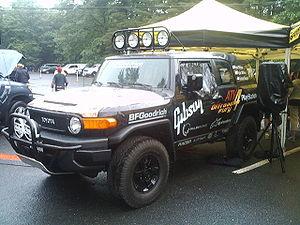
La Baja 1000 est une course de rallye-raid pour véhicules tout-terrains disputée durant le troisième week-end du mois de novembre dans la Péninsule de Basse-Californie au nord ouest du Mexique depuis 1967, année où ce type d'épreuves courtes cross-country a été créé dans cette région du globe.
Rodney K. "Rod" Millen, né le 22 mars 1951, est un ancien pilote automobile éclectique, de rallyes, de course "off-road", de courses de côte, de drift, et de courses de grand tourisme, néo-zélandais et américain.